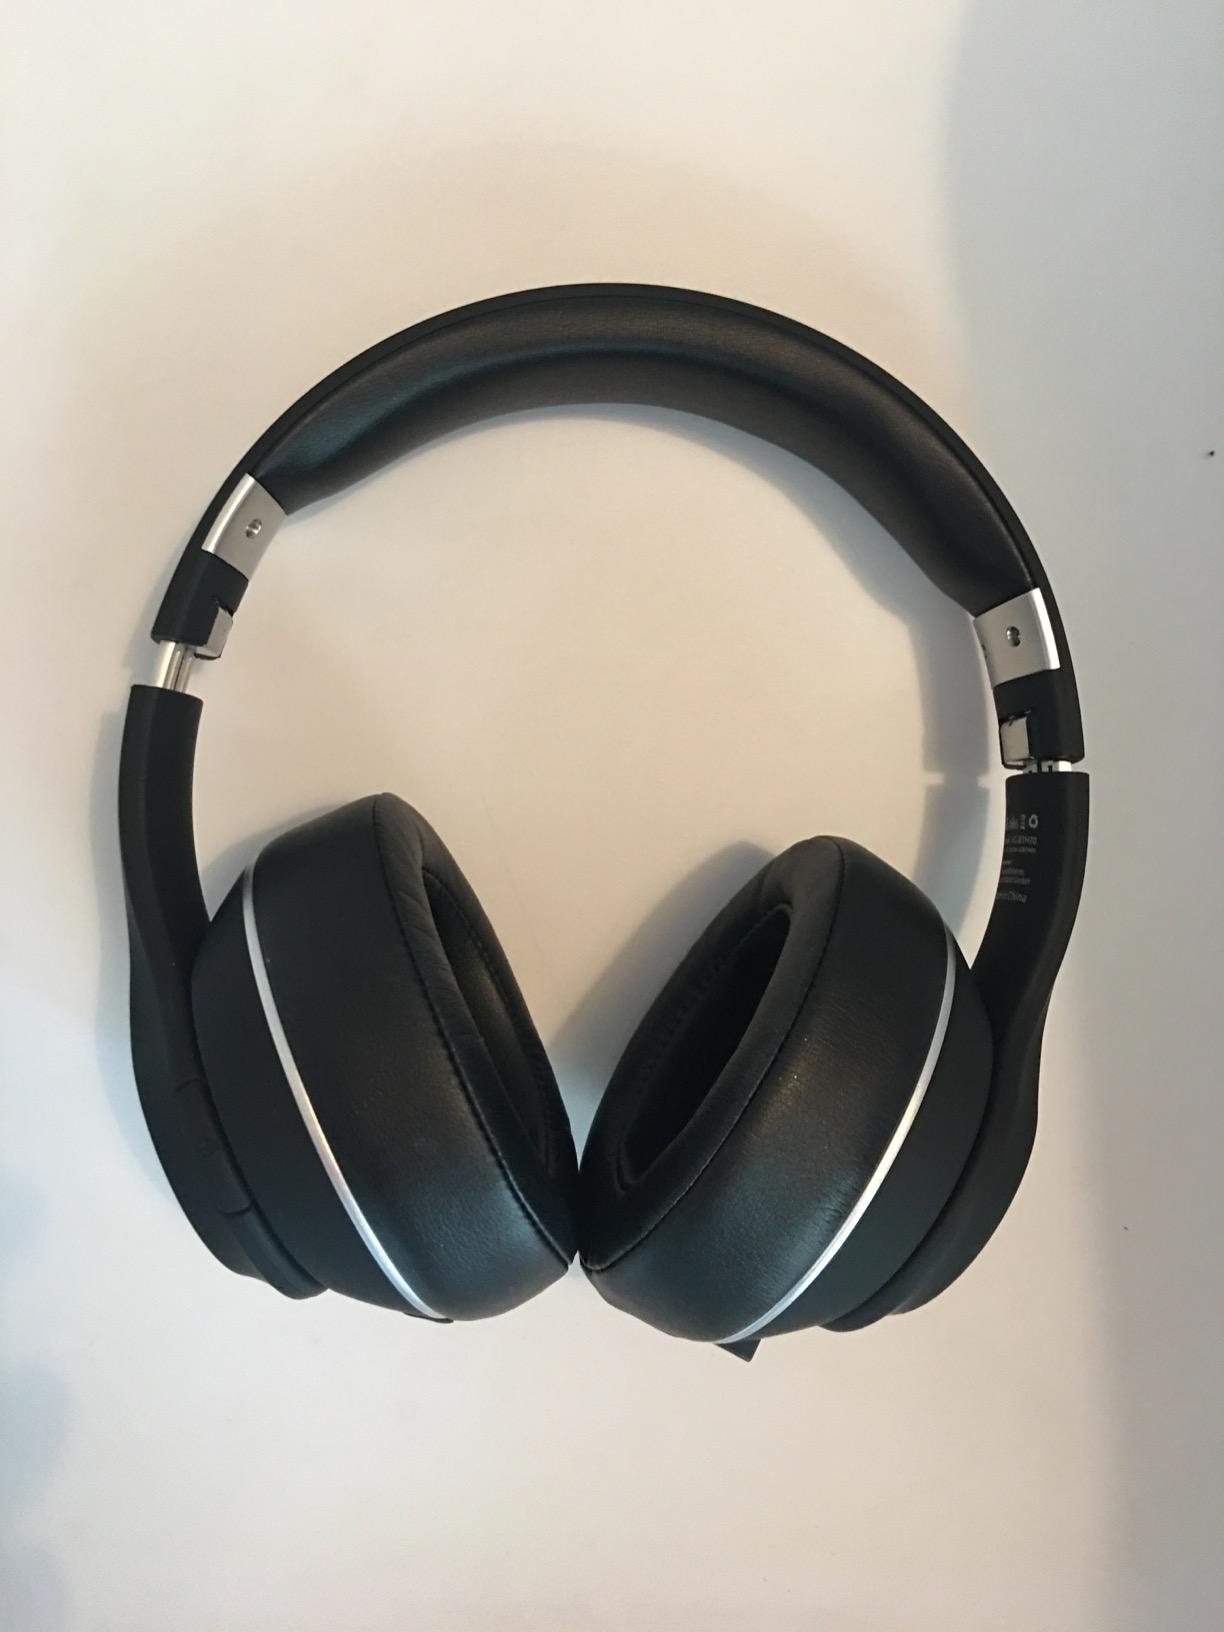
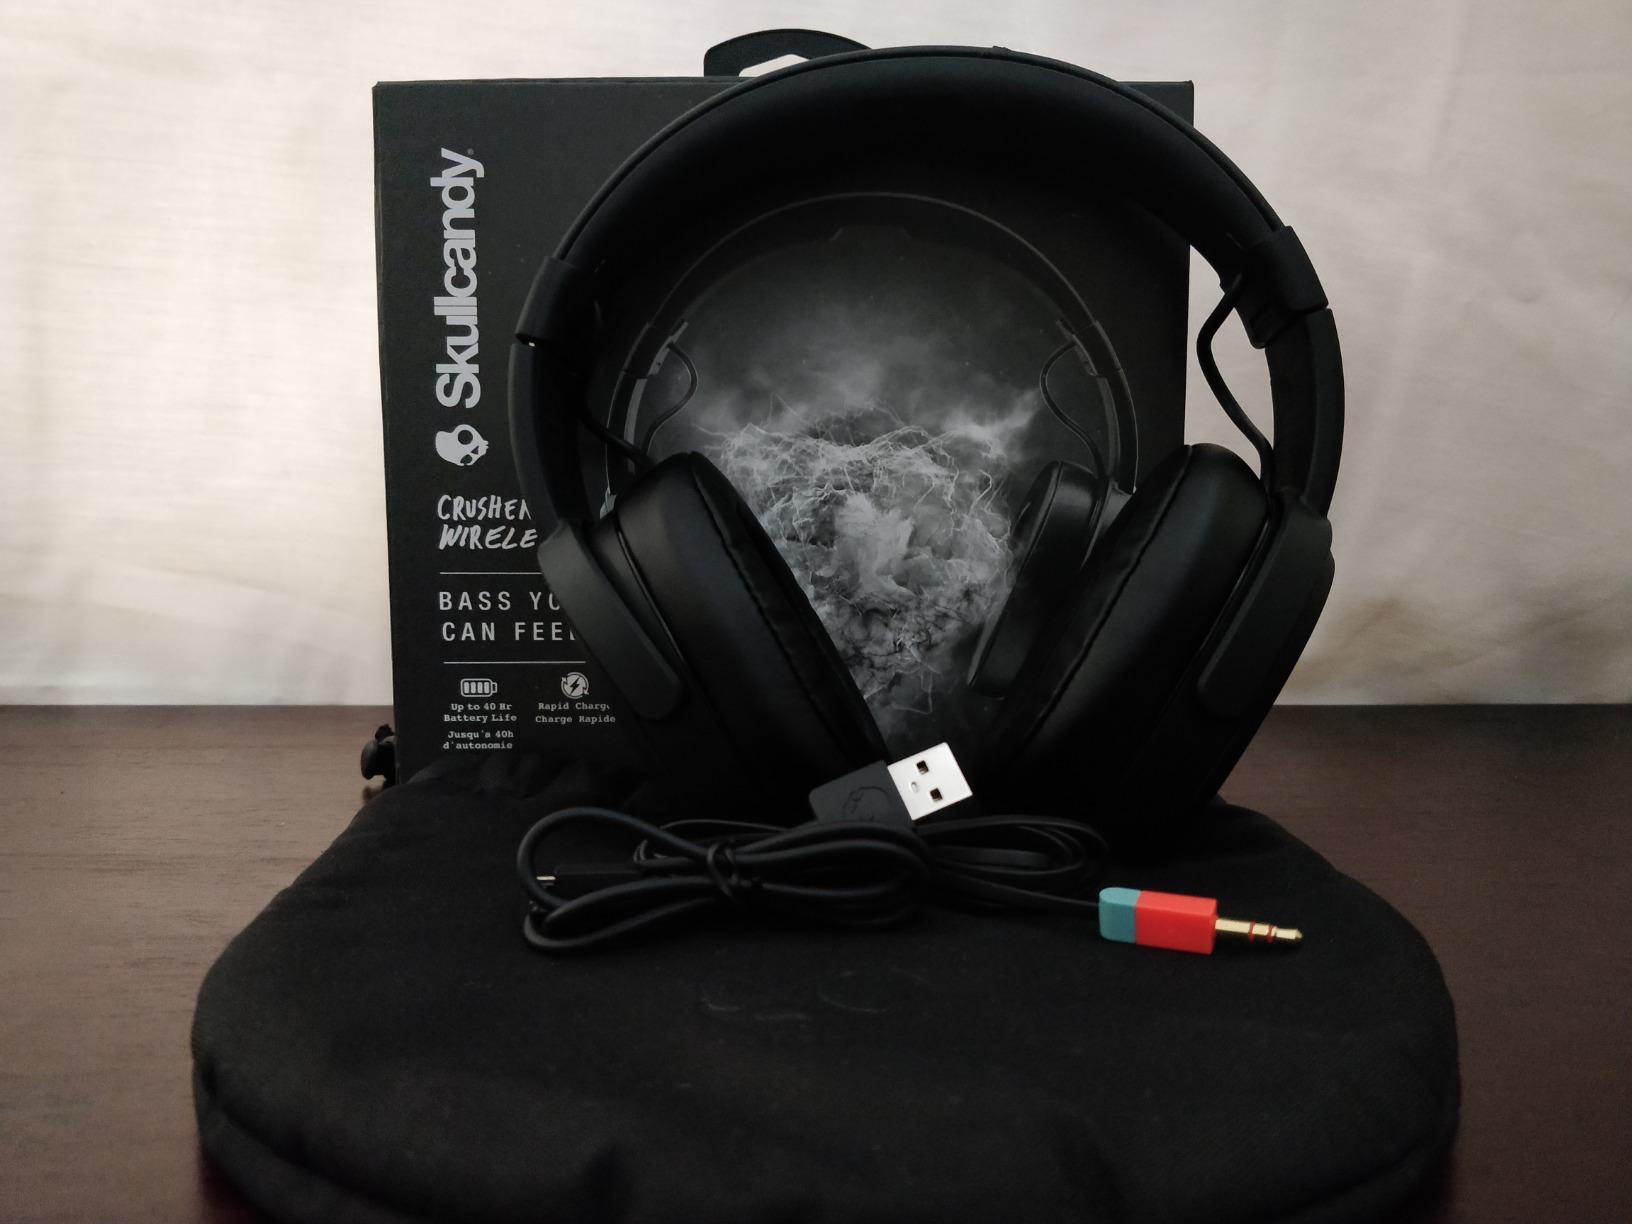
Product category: headphones
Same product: no